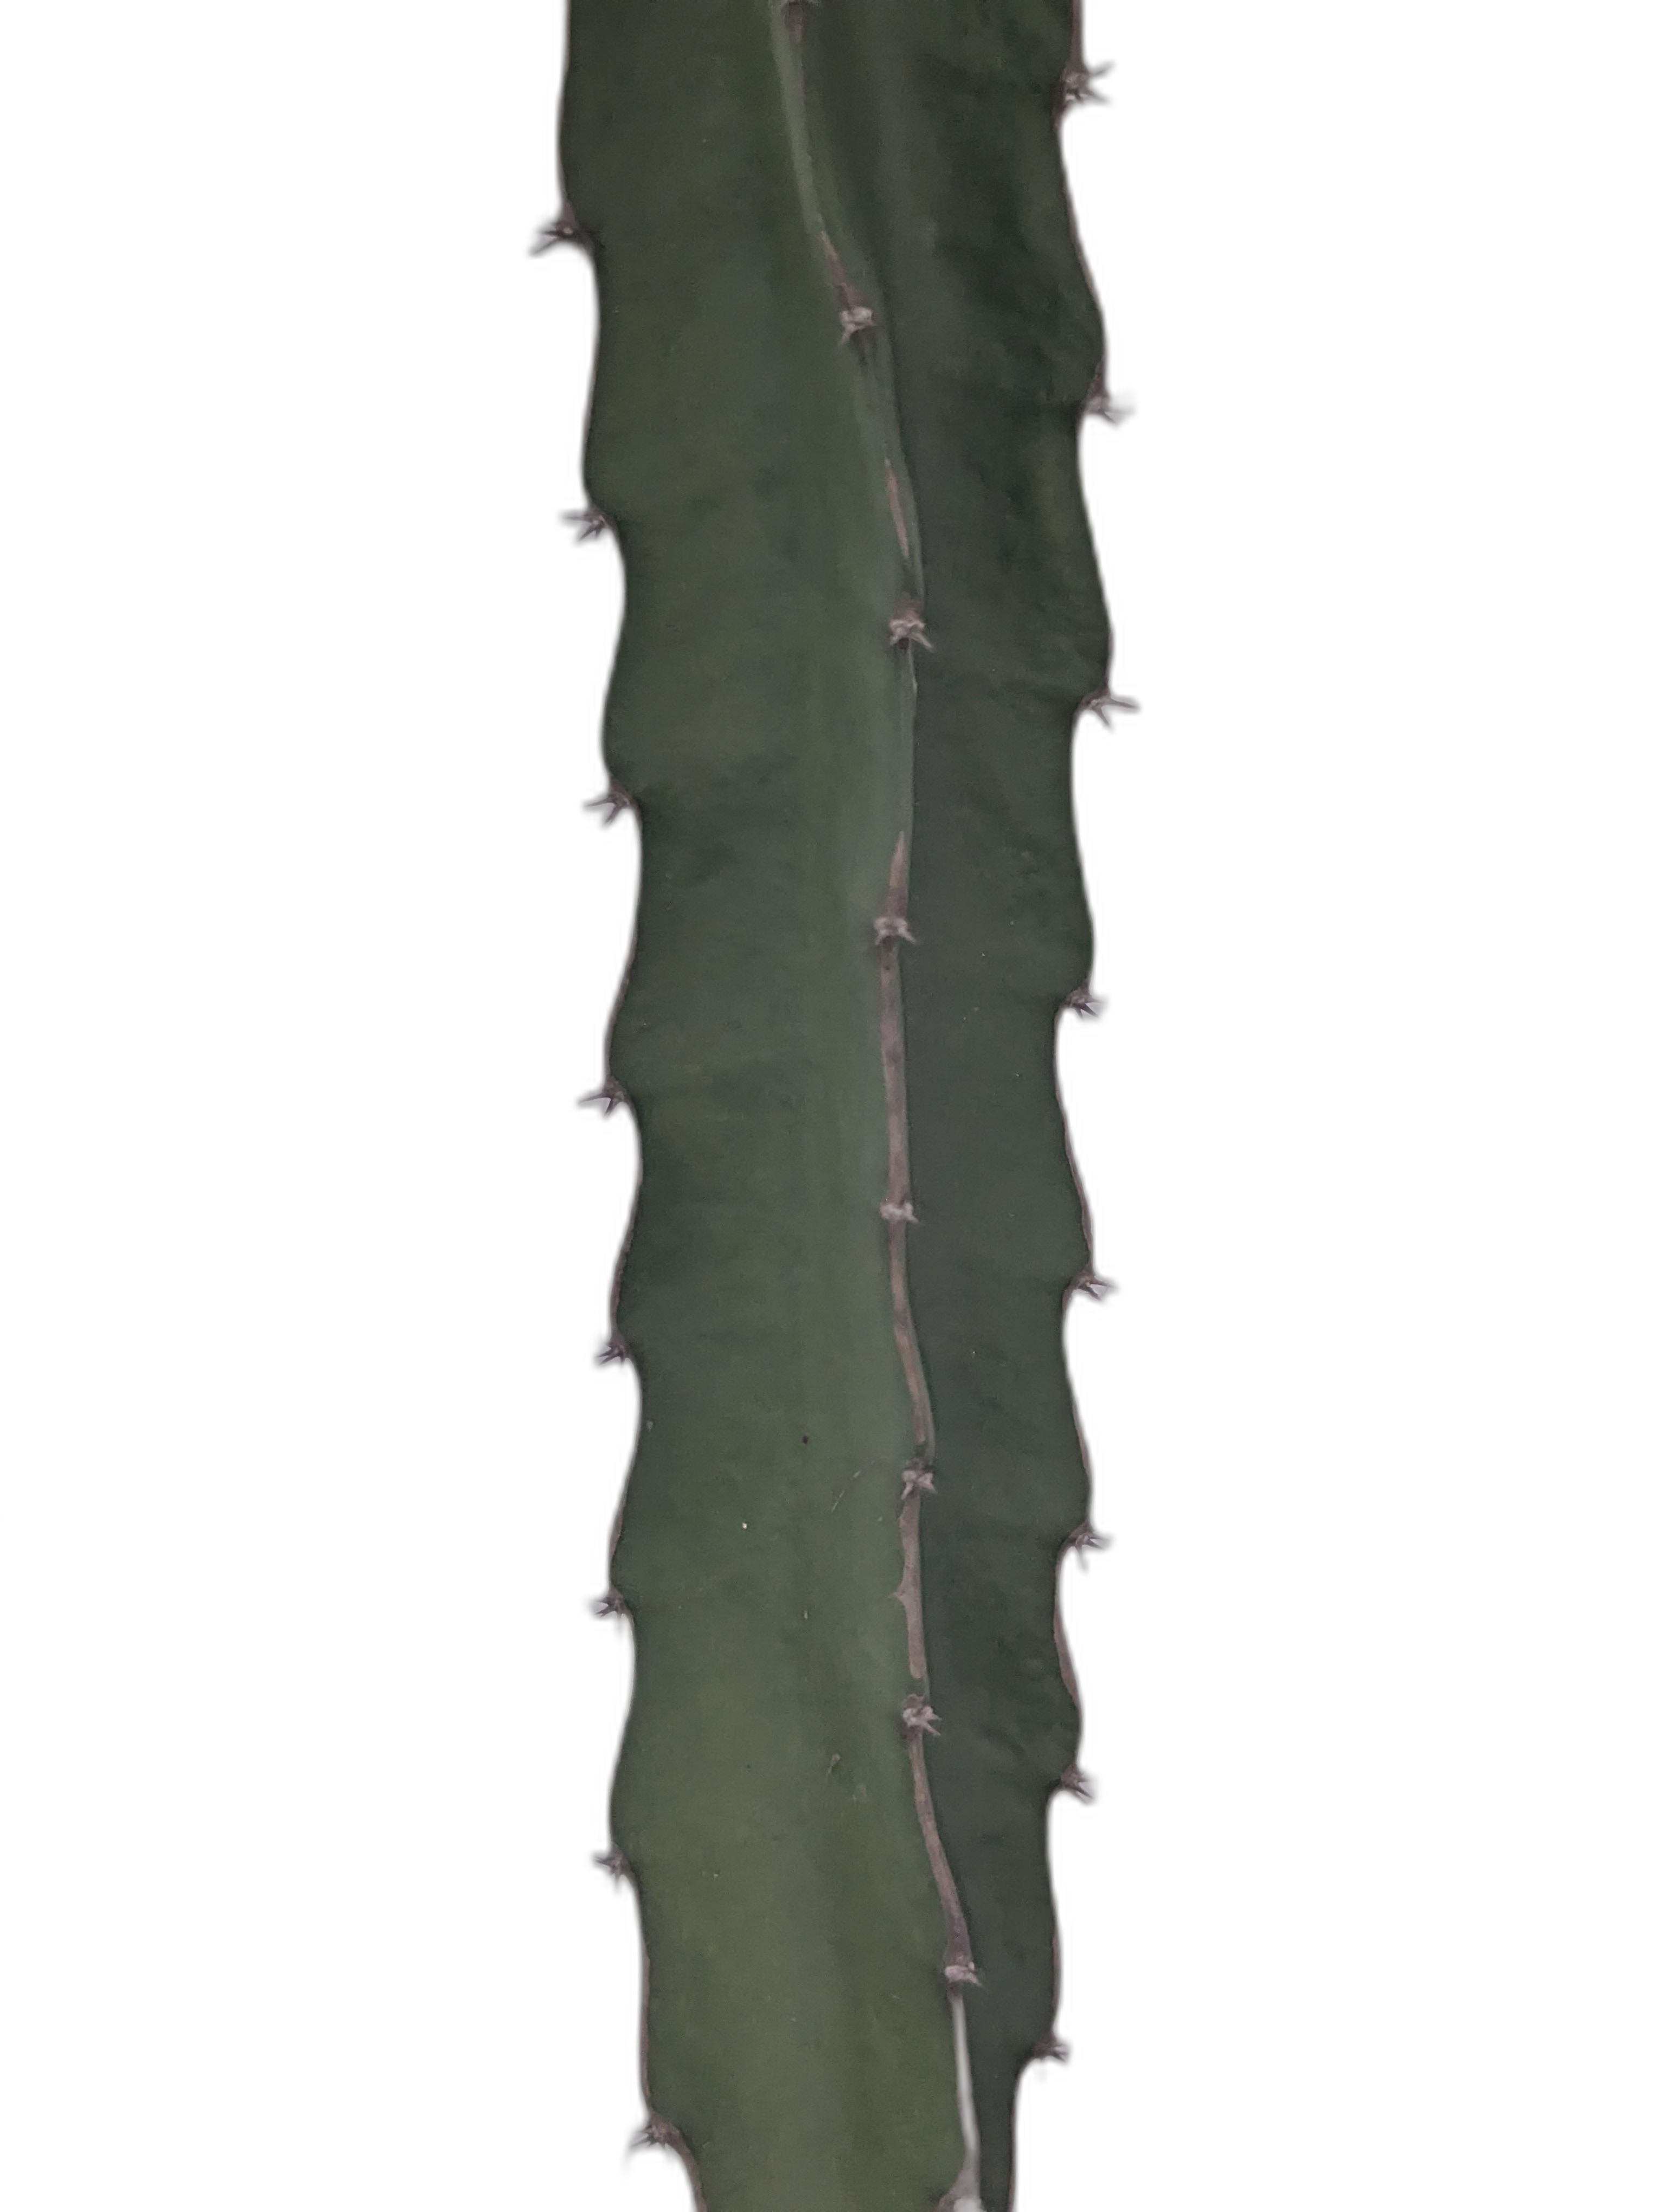
Label: Good leaf